Liga MX Femenil

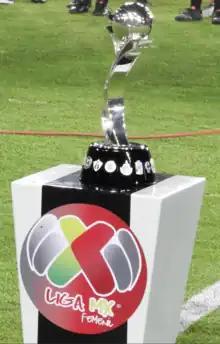
Liga MX Femenil trophy.

Each Liga MX Femenil season is divided into two tournaments: an Apertura ("opening") tournament, which usually takes place from July to December, and a Clausura ("closing") tournament, which usually takes place from January to May, with each tournament crowning a champion. Each tournament consist of a regular phase, and a "Liguilla" (Liga MX Femenil version of the playoffs) phase. The league does not have a promotion and relegation system.